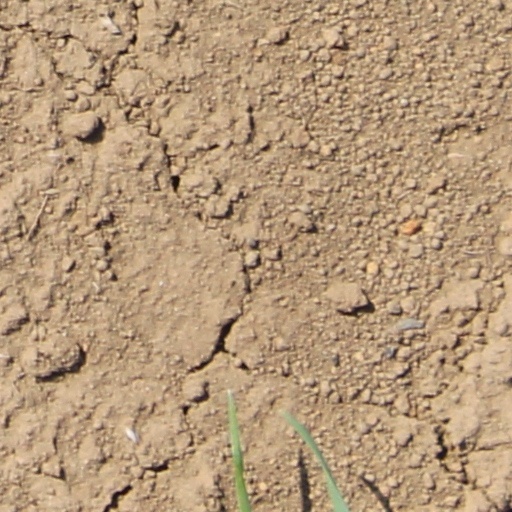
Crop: wheat